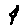
Label: 4